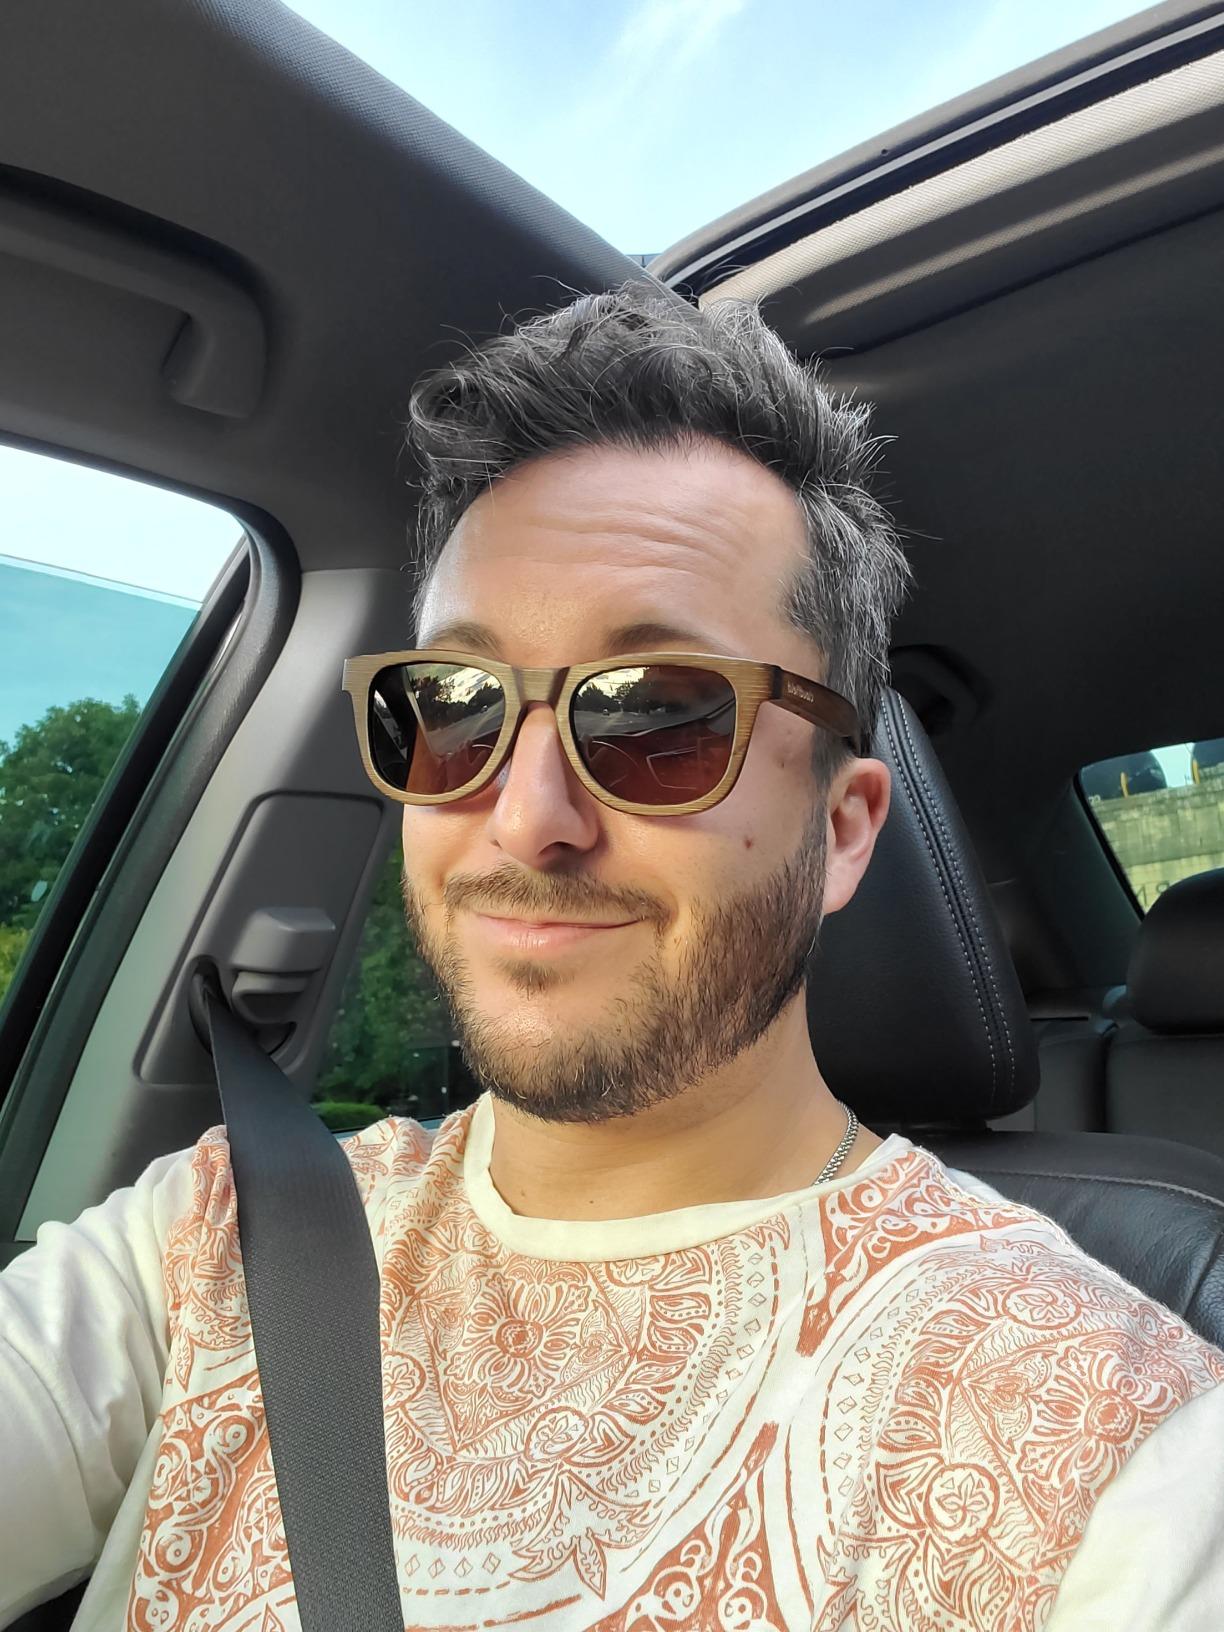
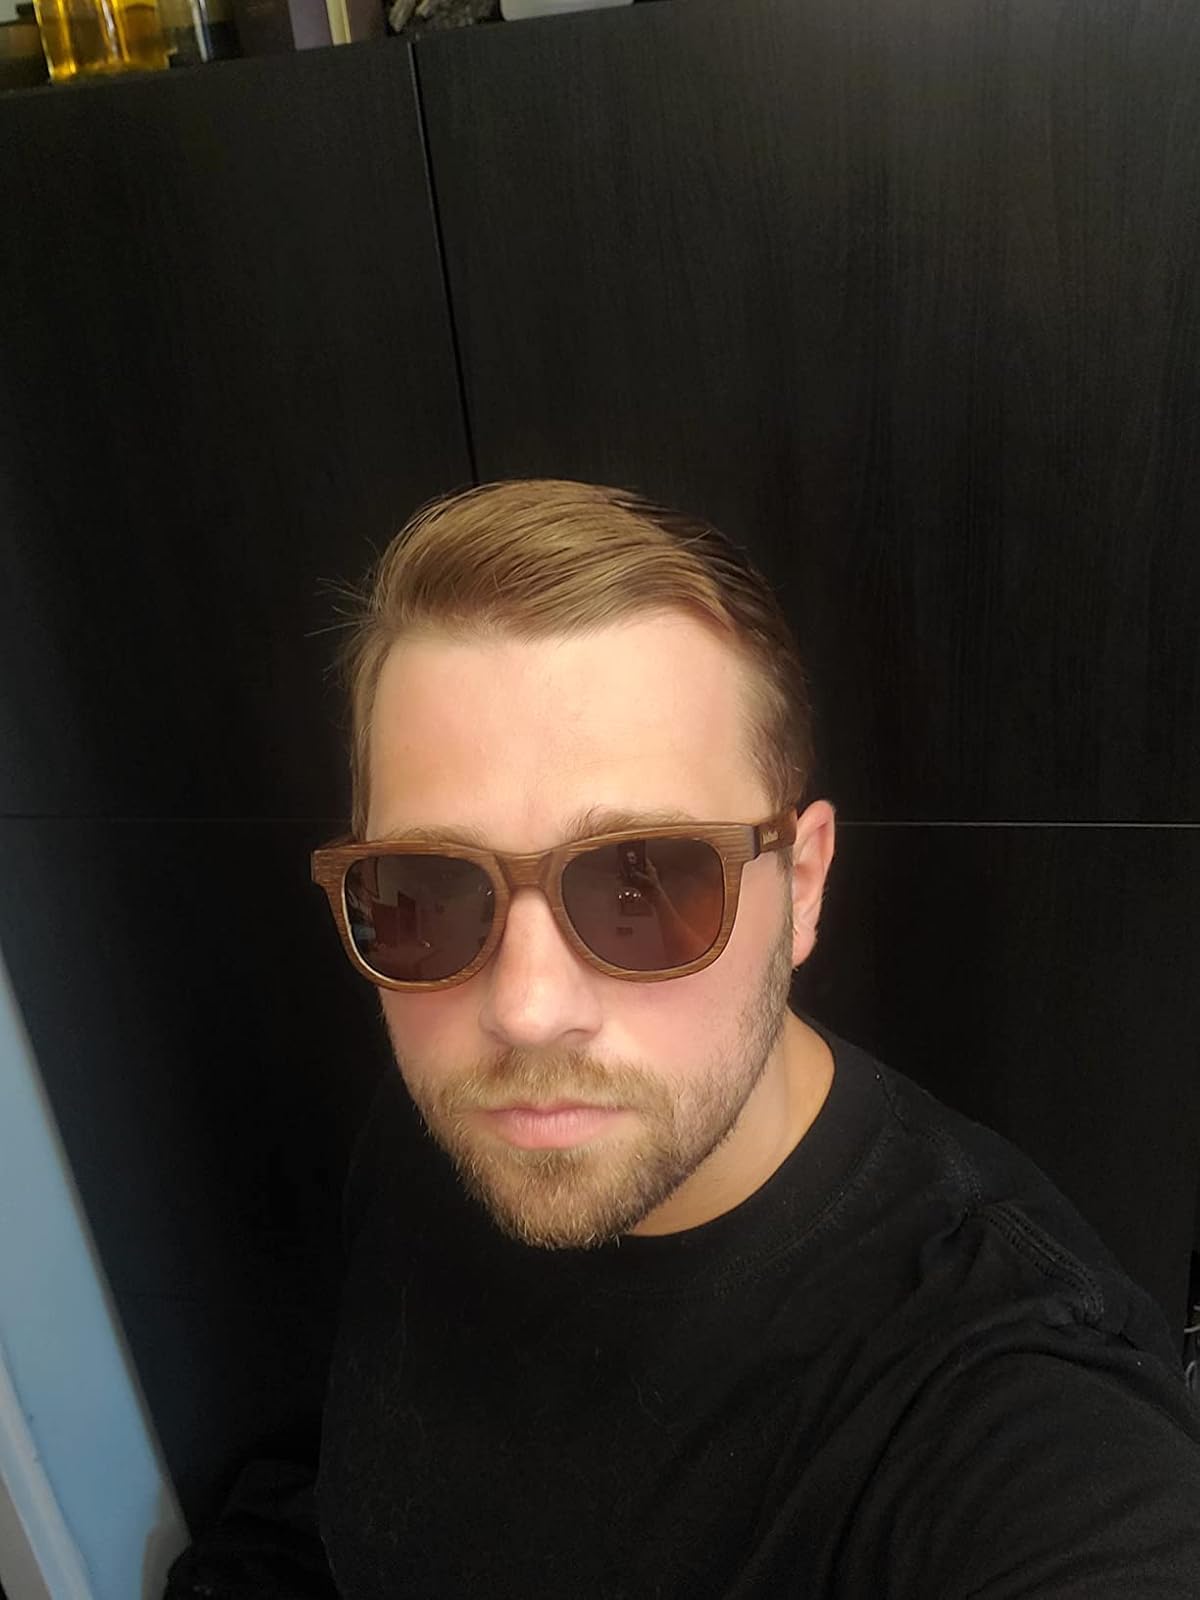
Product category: accessories_sunglasses
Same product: yes